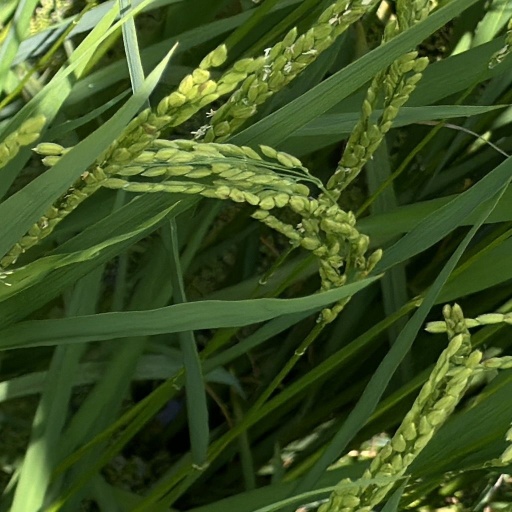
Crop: rice